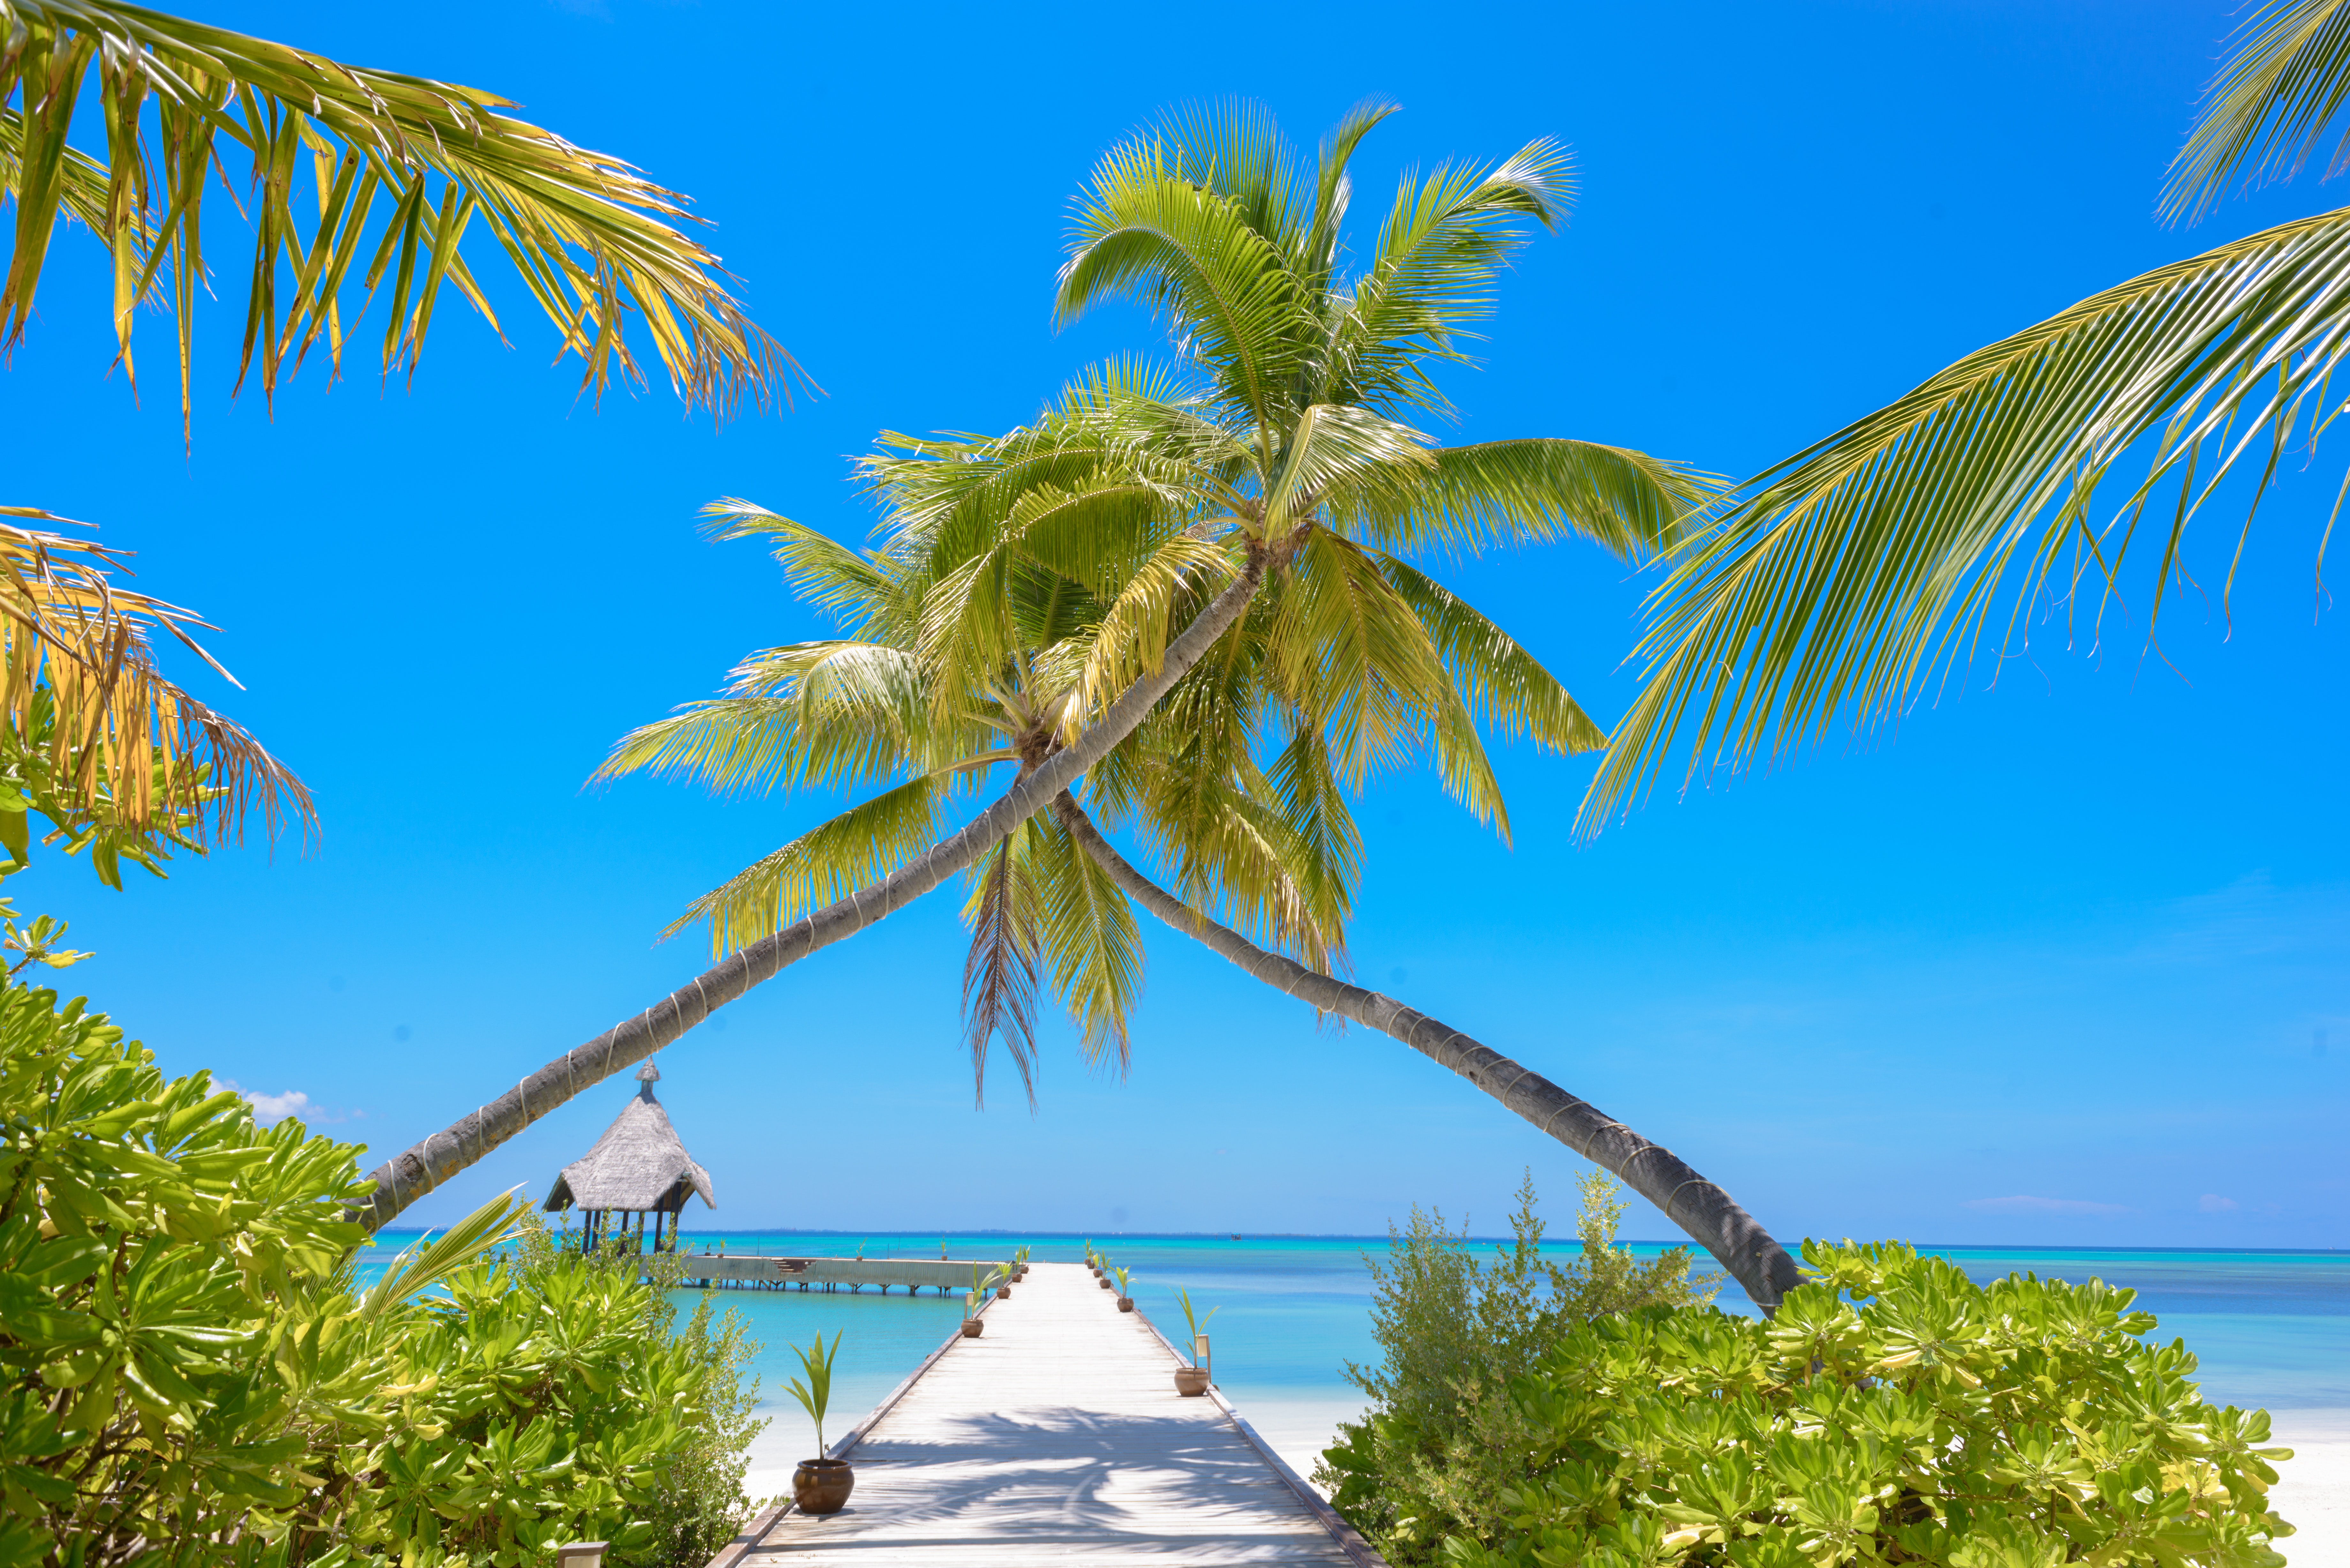
tree, tropics, palm tree, sky, vegetation, arecales, vacation, caribbean, daytime, azure, woody plant, plant, tourism, summer, attalea speciosa, ocean, coconut, elaeis, sea, resort, real estate, date palm, island, coastal and oceanic landforms, architecture, travel, beach, landscape, coast, lagoon, house, bay